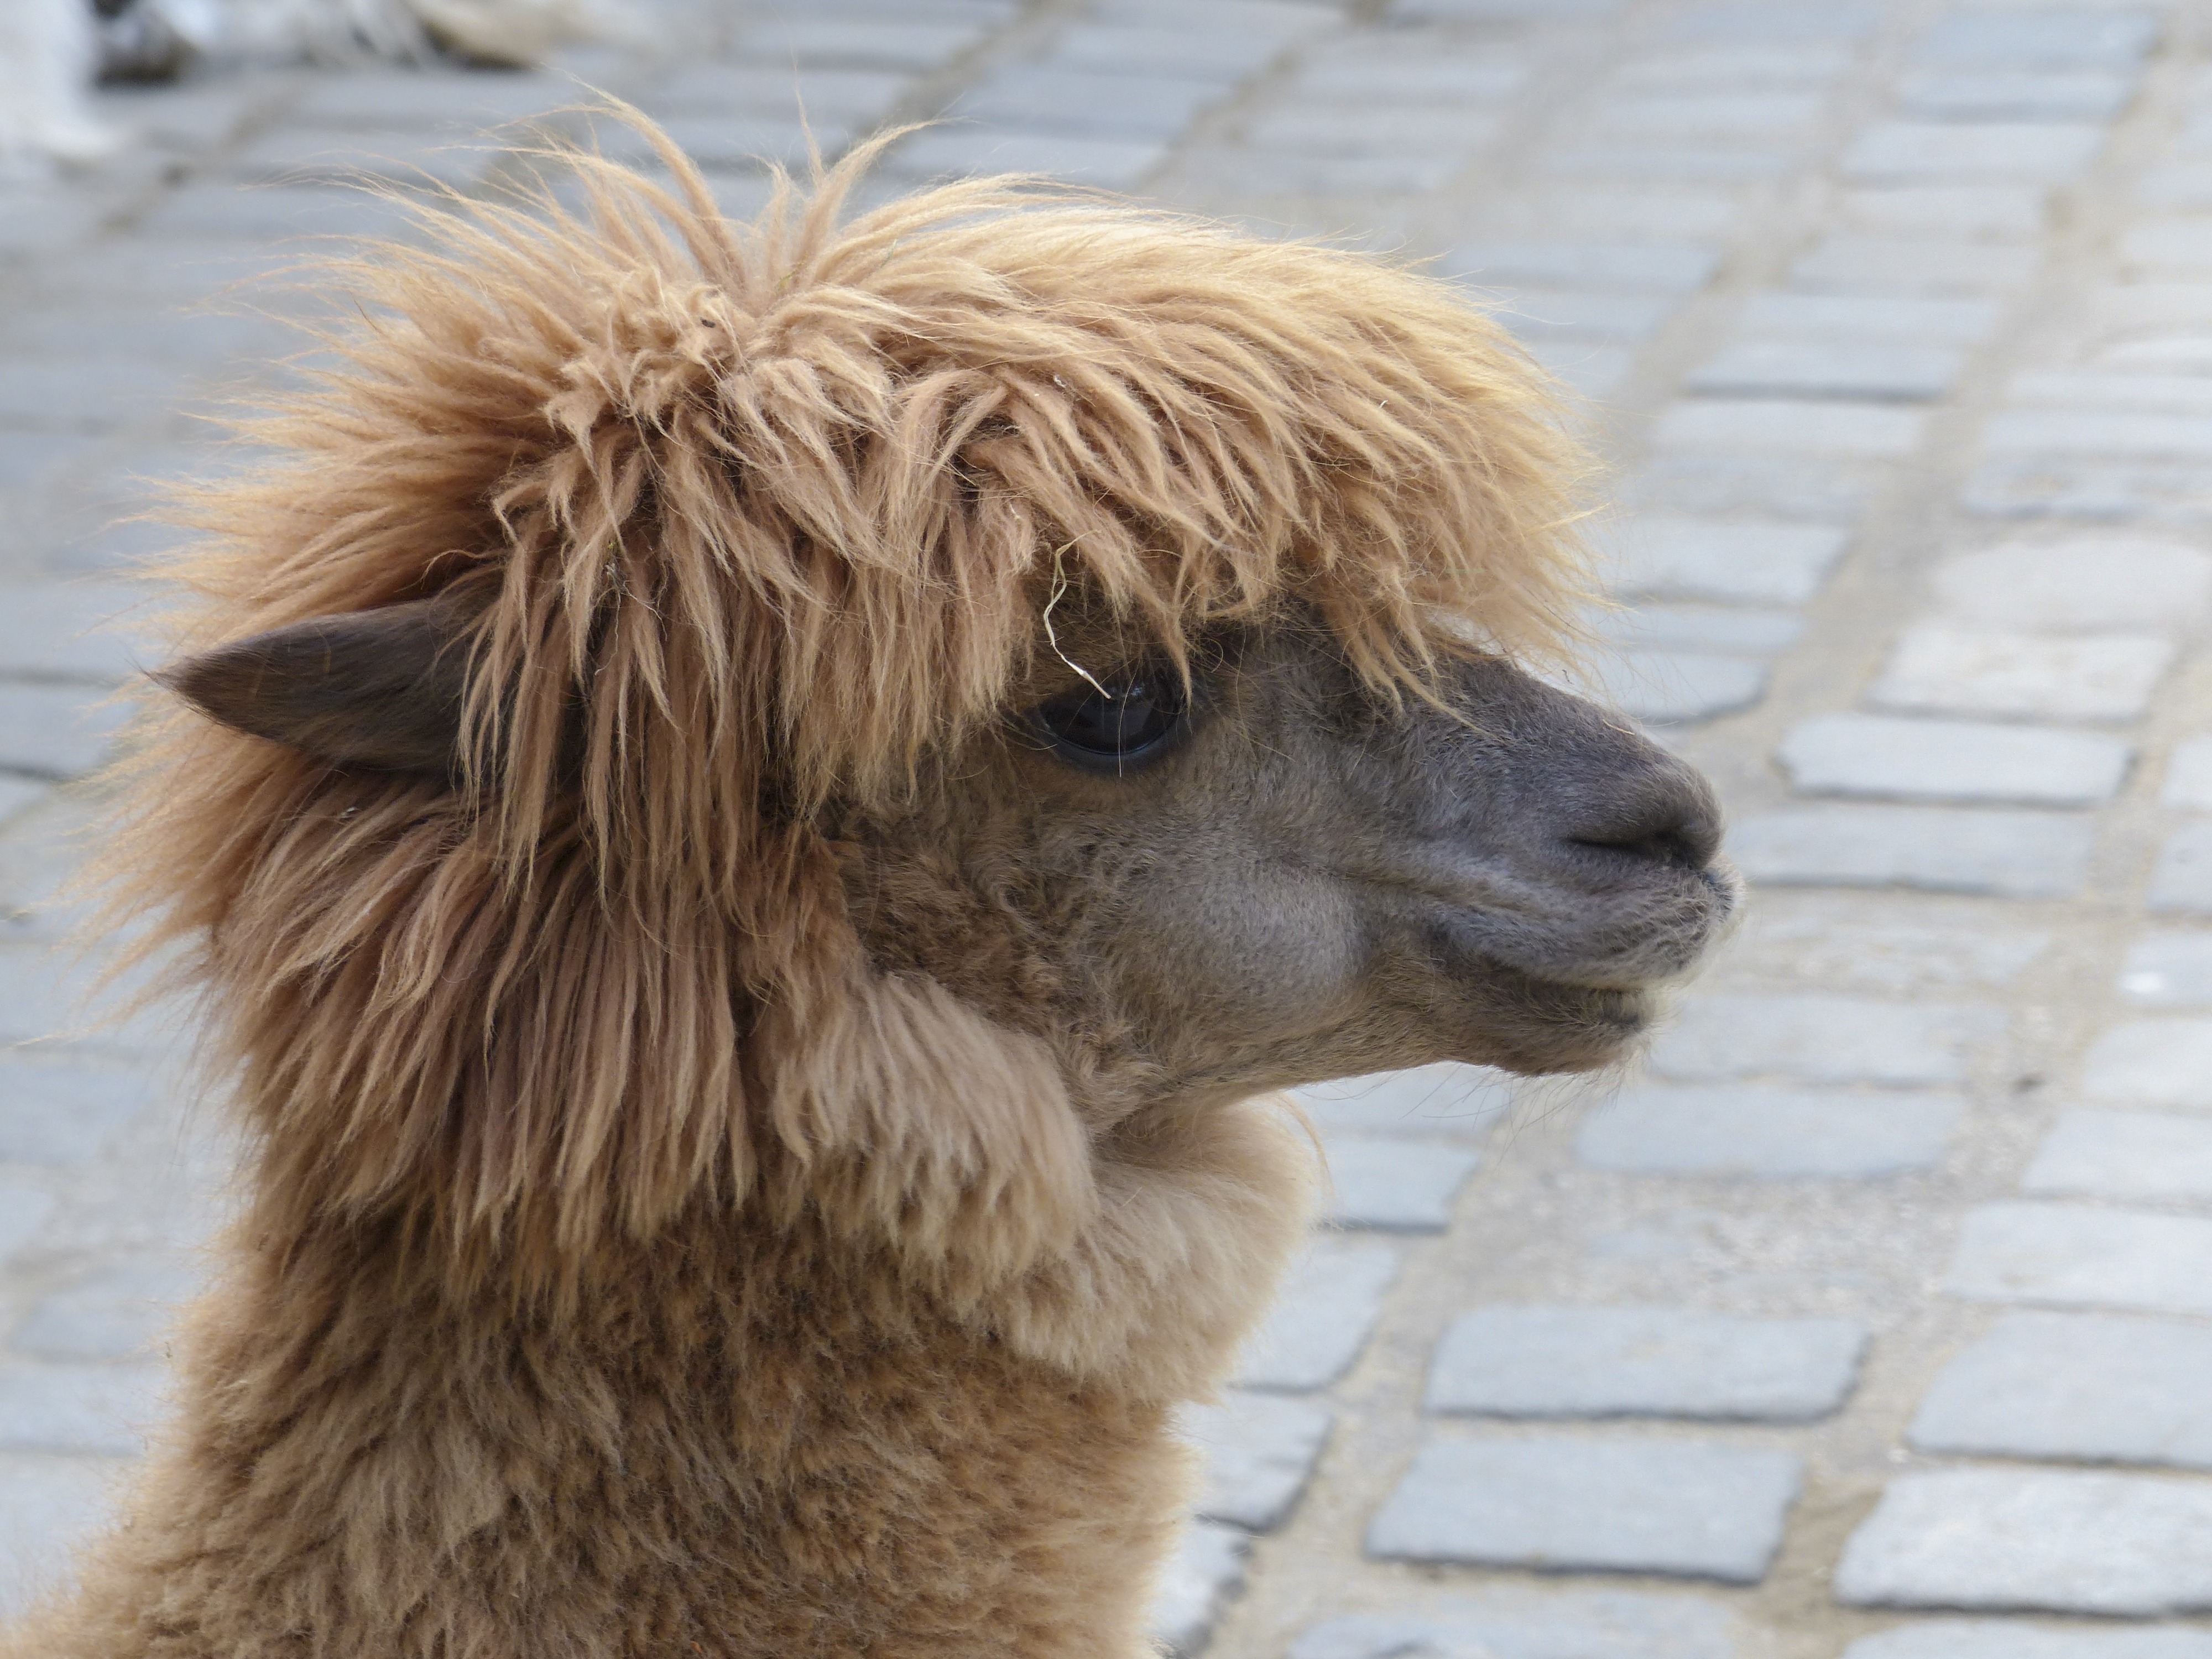
nature, desert, animal, portrait, camel, mammal, fauna, close up, llama, alpaca, outside, furry, head, vertebrate, south america, lama glama, camel like mammal